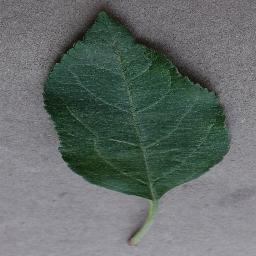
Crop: apple
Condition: healthy